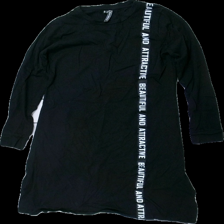
View: front
Type: Dress
Category: Ladies
Brand: Not in the list
Brand text on label: rainbow
Colors: Black, White
Material: 100% cotton
Pattern: Other
Cut: Regular
Size: M
Season: All
Holes: Major
Damage: hål söm
Damage location: bottom right
Price range: <50
Recommended usage: Export
Description: svart klänning med text på, hårig och hål i söm